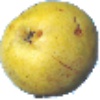
Label: pear_monster